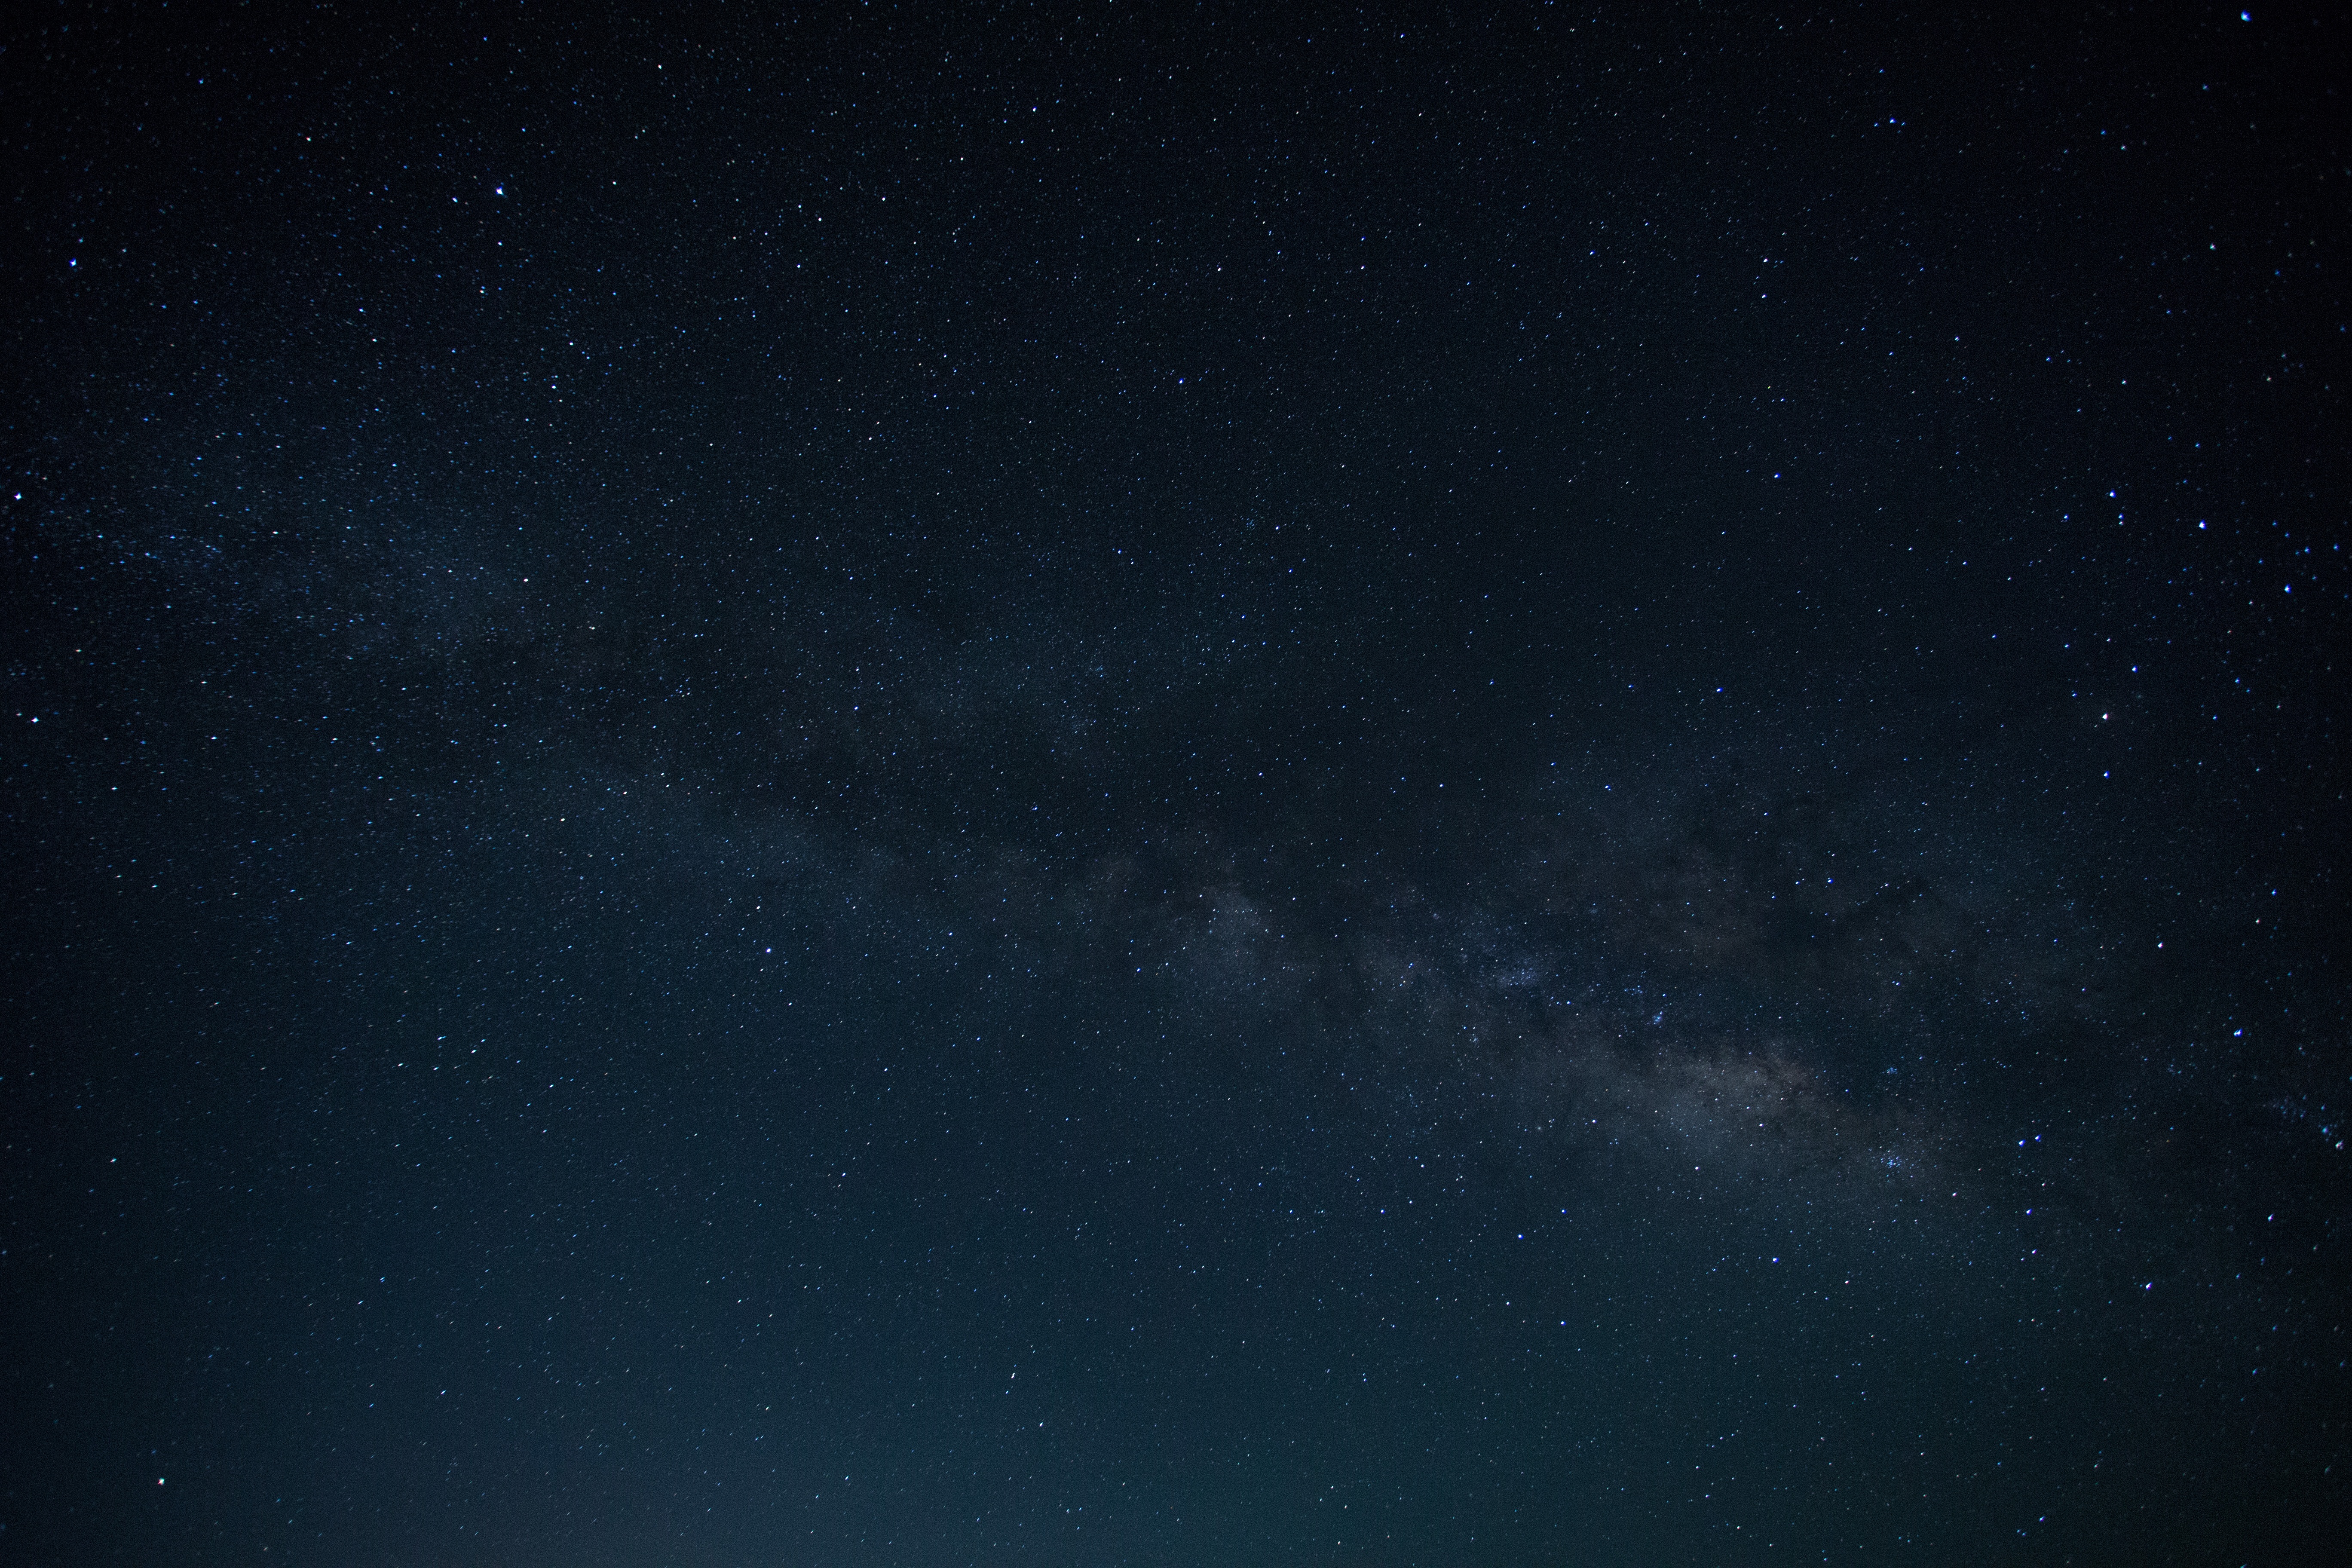
sky, night, star, atmosphere, dark, space, galaxy, outer space, astronomy, late, midnight, the universe, astronomical object